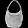
Label: Bag